Sid Meier's Alpha Centauri

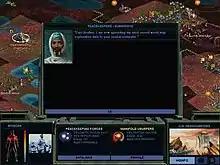
"Alpha Centauri" and "Alien Crossfire" feature similar gameplay. Diplomatic actions are handled in pop-up windows, while combat and unit movement are handled on the isometric field shown in the background. Information such as unit health and status changes are displayed on the black field across the bottom.

"Alpha Centauri", a turn-based strategy game with a hard science fiction setting, is played from an isometric perspective. Many game features from "Civilization II" are present, but renamed or slightly tweaked: players establish bases (Civilization II's cities), build facilities (buildings) and secret projects (Wonders of the World), explore territory, research technology, and conquer other factions (civilizations). In addition to conquering all non-allied factions, players may also win by obtaining votes from three-quarters of the total population (similar to "Civilization IV"s Diplomatic victory), "cornering the Global Energy Market", completing the Ascent to Transcendence secret project, or for alien factions, constructing six Subspace Generators.